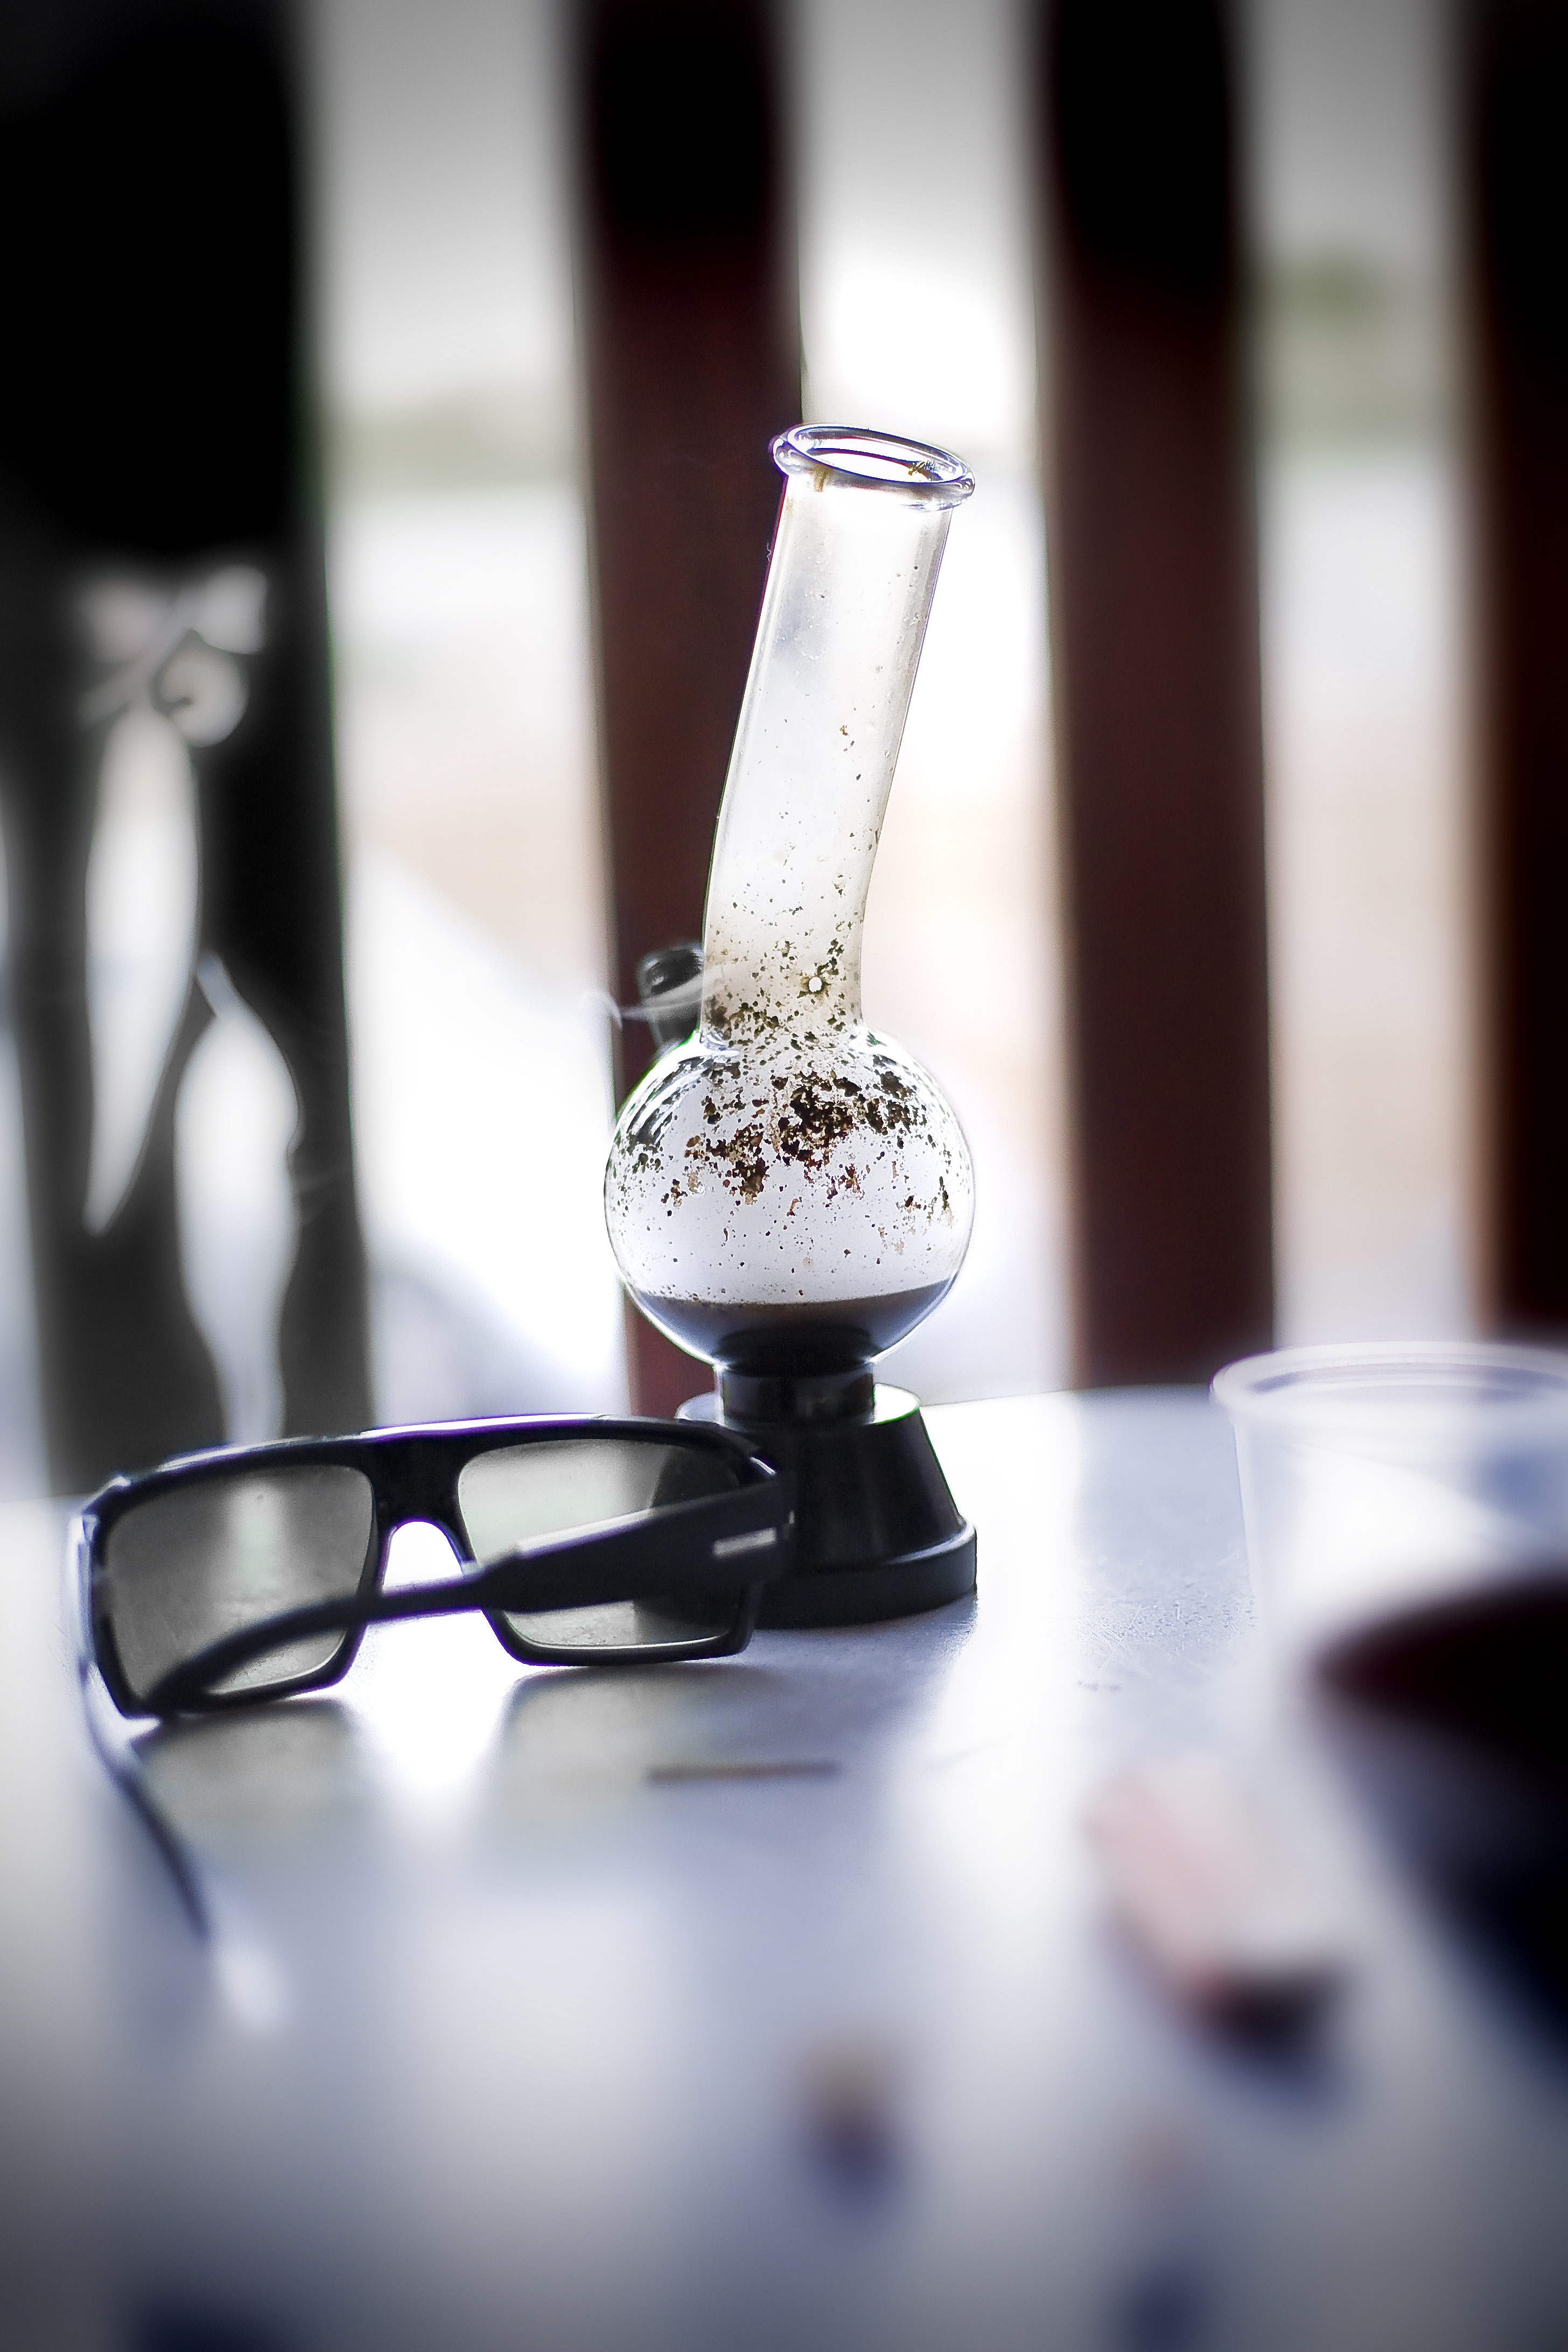
wine, white, glass, pot, smoke, high, herb, drink, weed, close up, wine glass, glasses, dope, bud, addiction, abuse, dealer, drugs, marijuana, hemp, herbal, cannabis, ganja, stemware, alcoholic beverage, illegal, stash, narcotic, distilled beverage, bong, intoxication